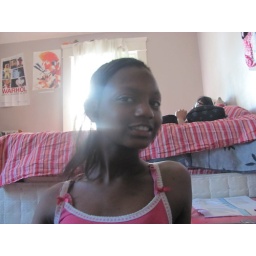
another picture of me in the background sitting on my lazy butt. Mealea looks cute though.